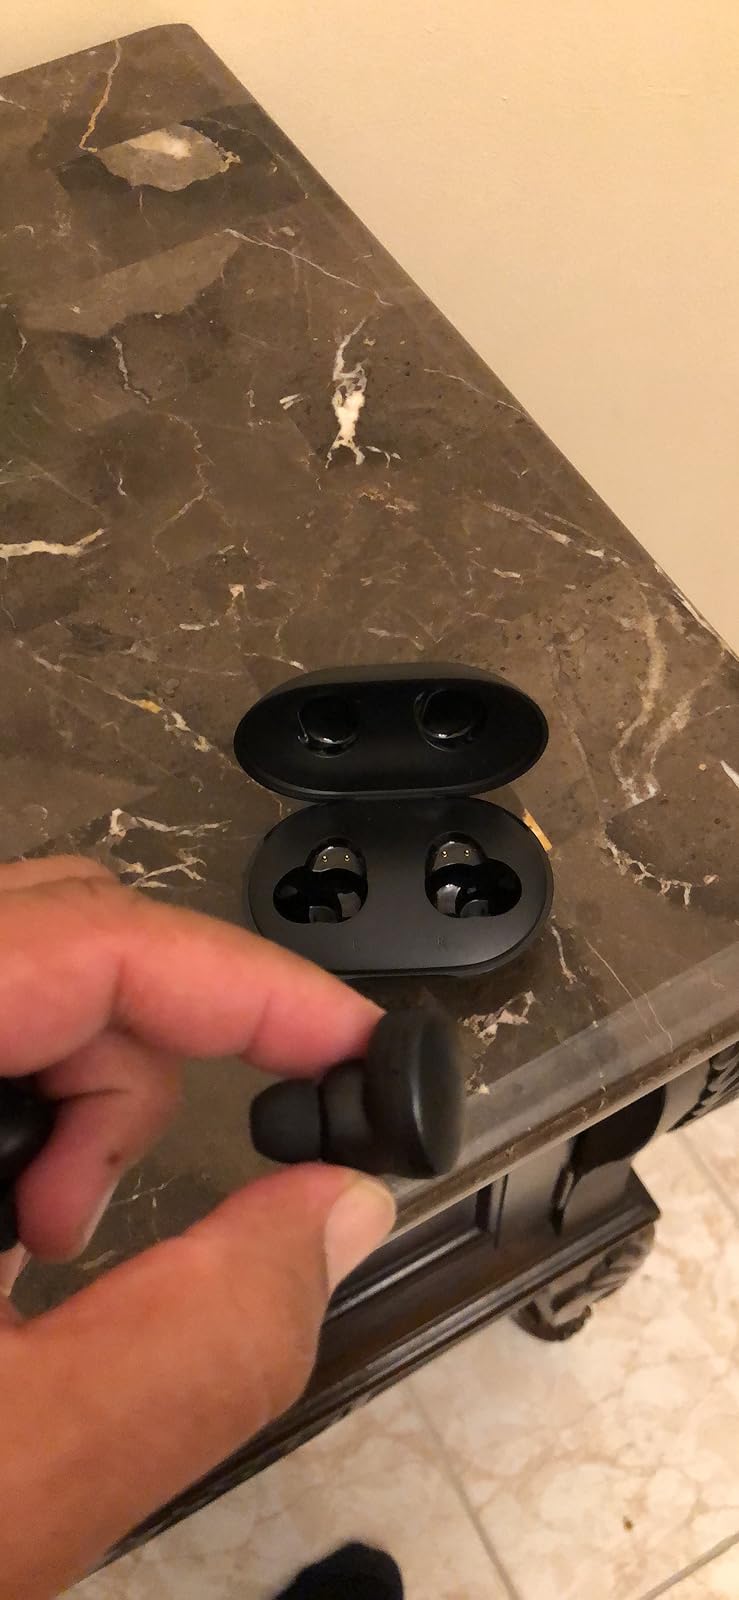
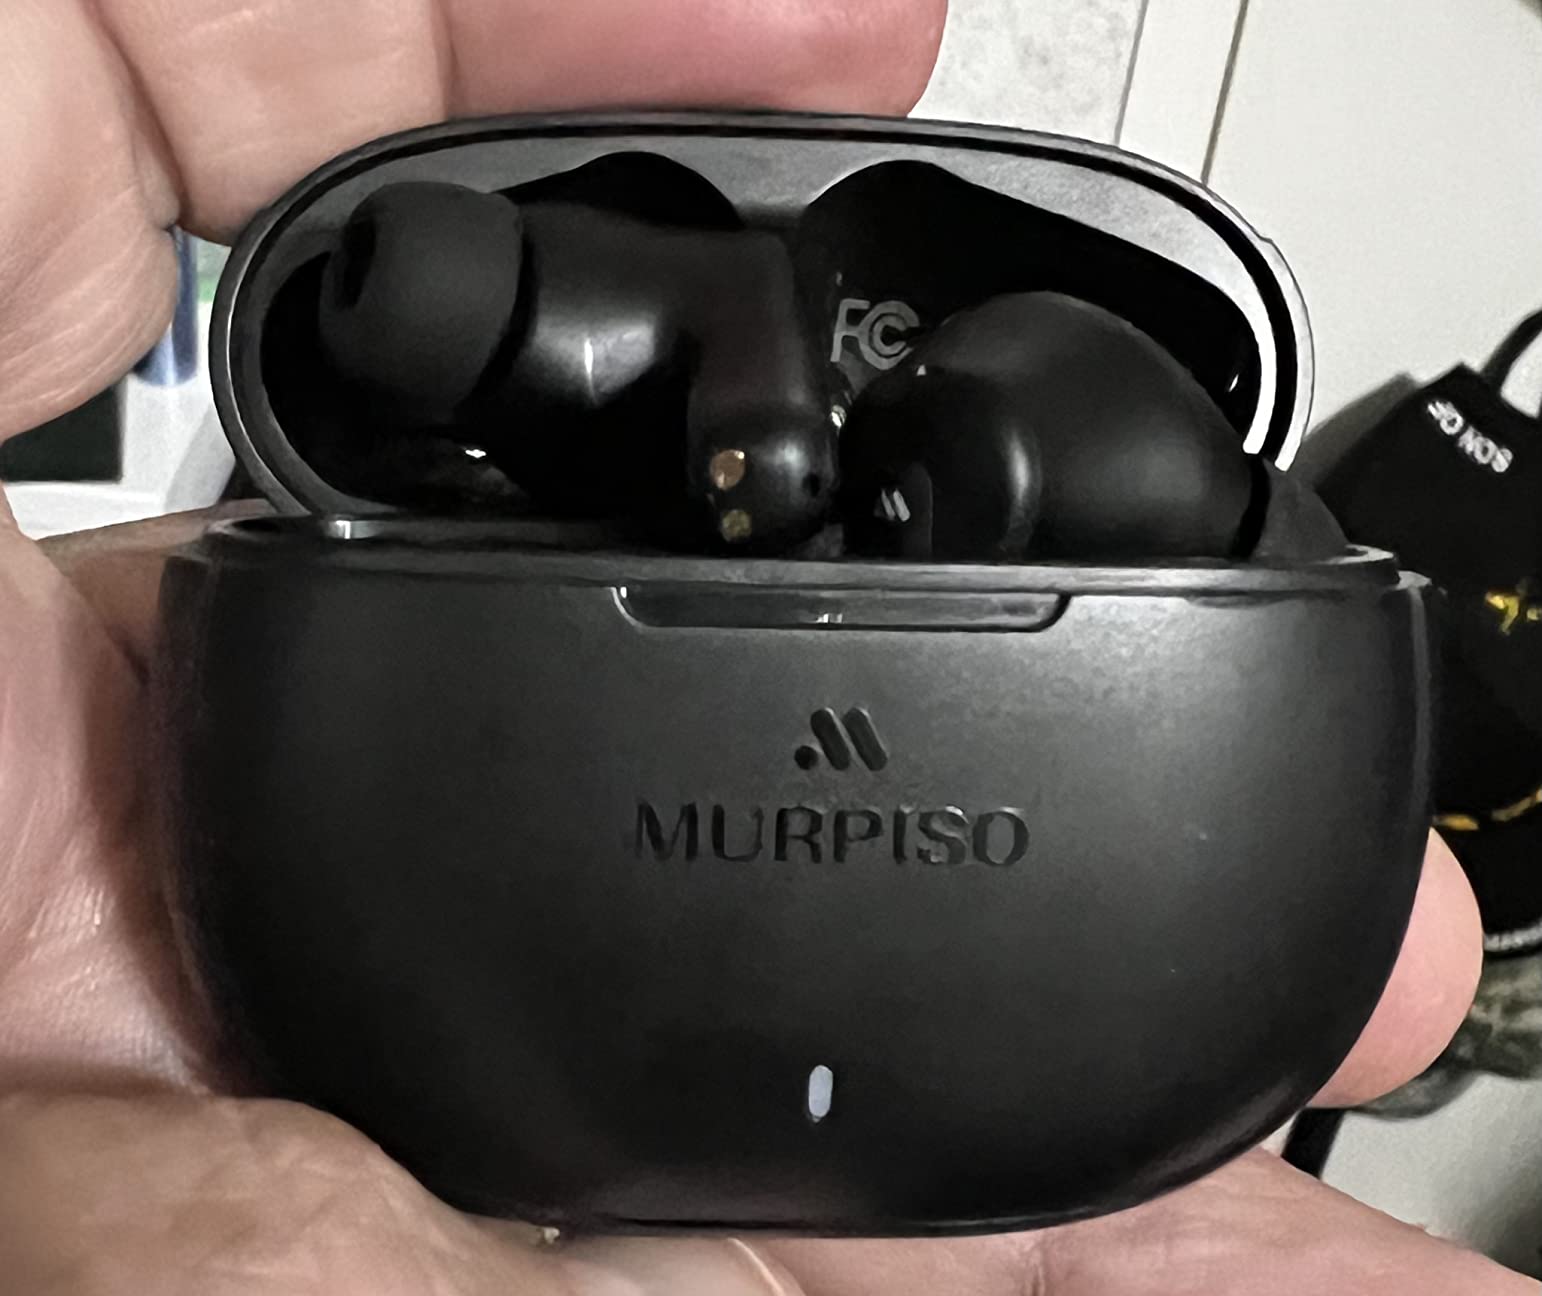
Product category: earbuds
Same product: no